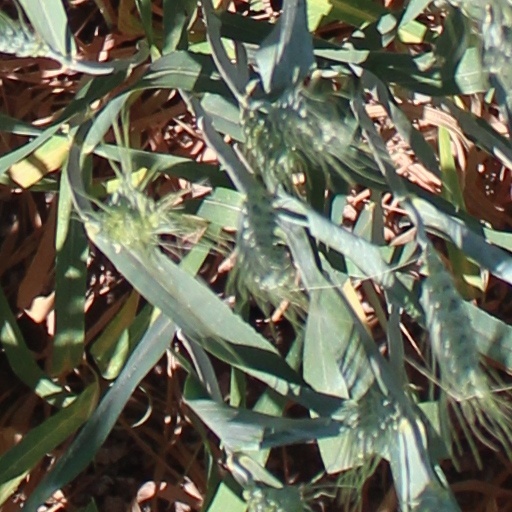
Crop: wheat